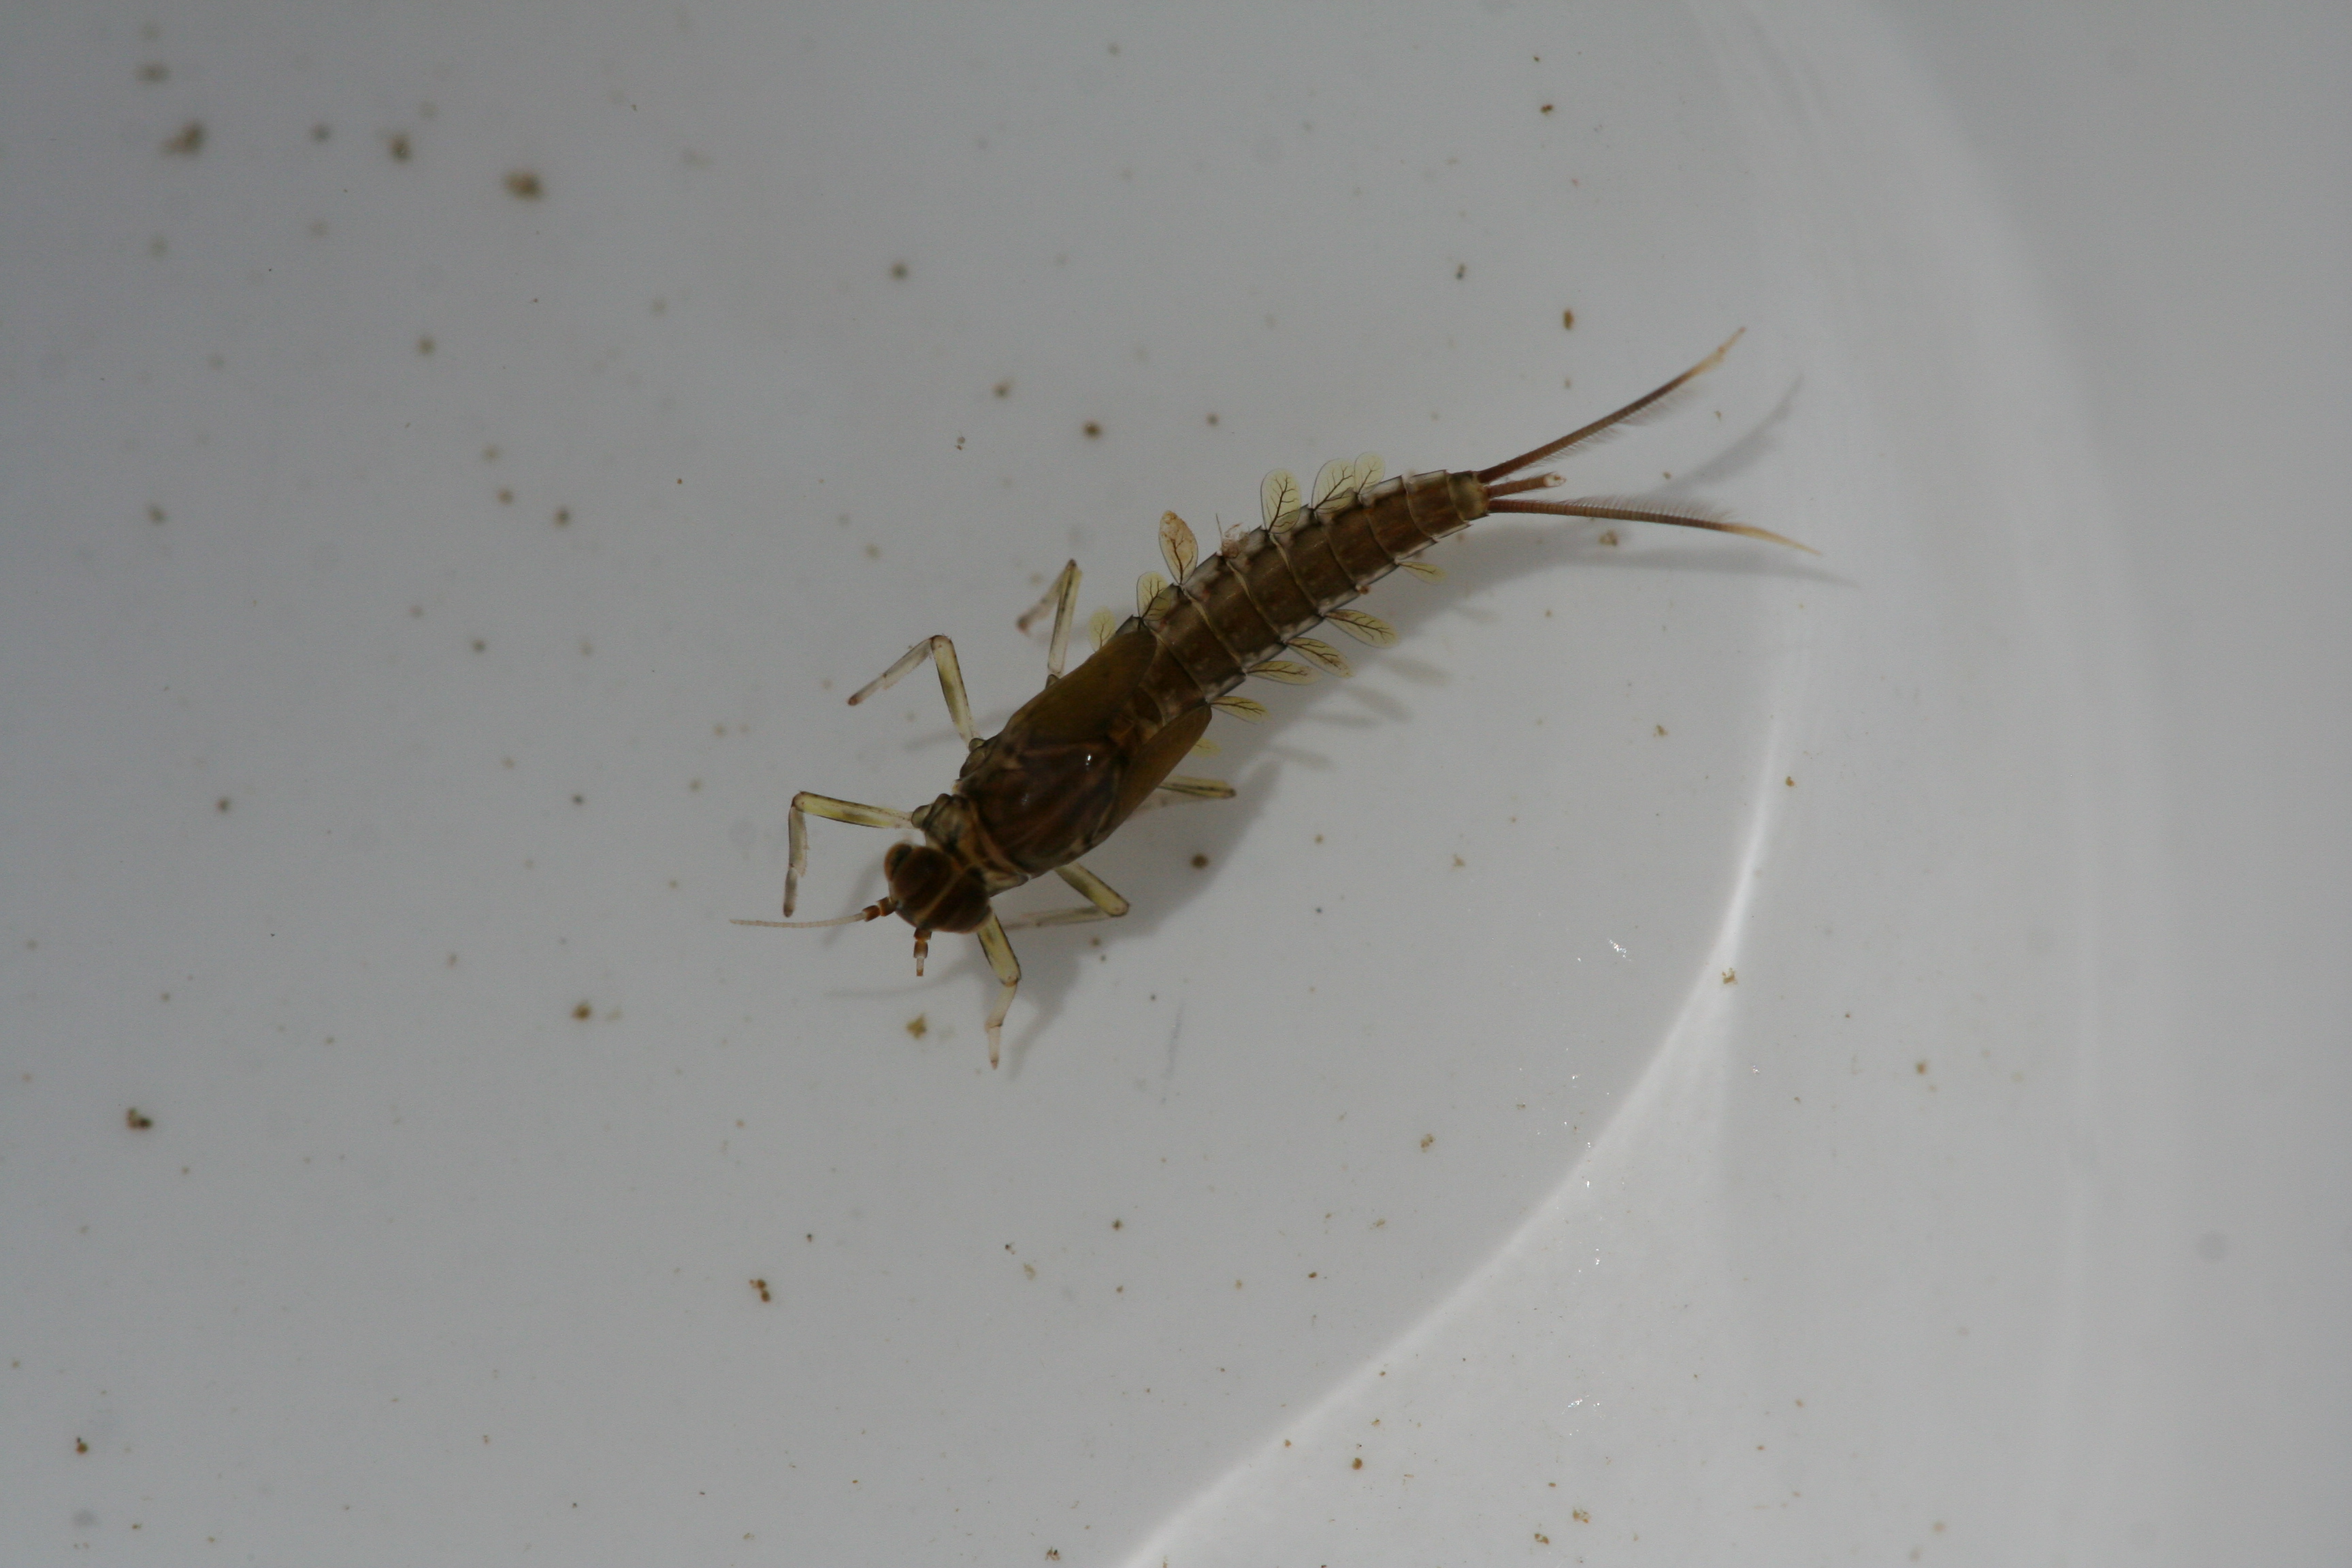
Macroinvertebrate group: minnow_mayflies